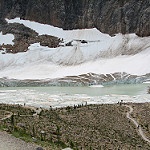
Label: glacier